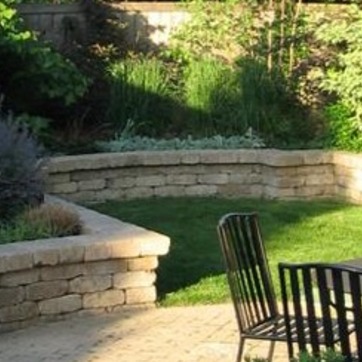
Material: stone